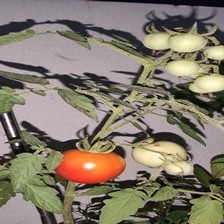
Label: tomato